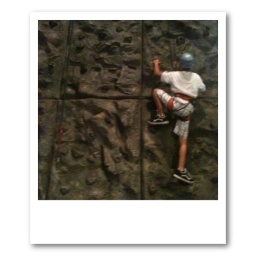
A young boy climbs a rock wall at one of the many, many attractions in Pigeon Forge, Tennessee.